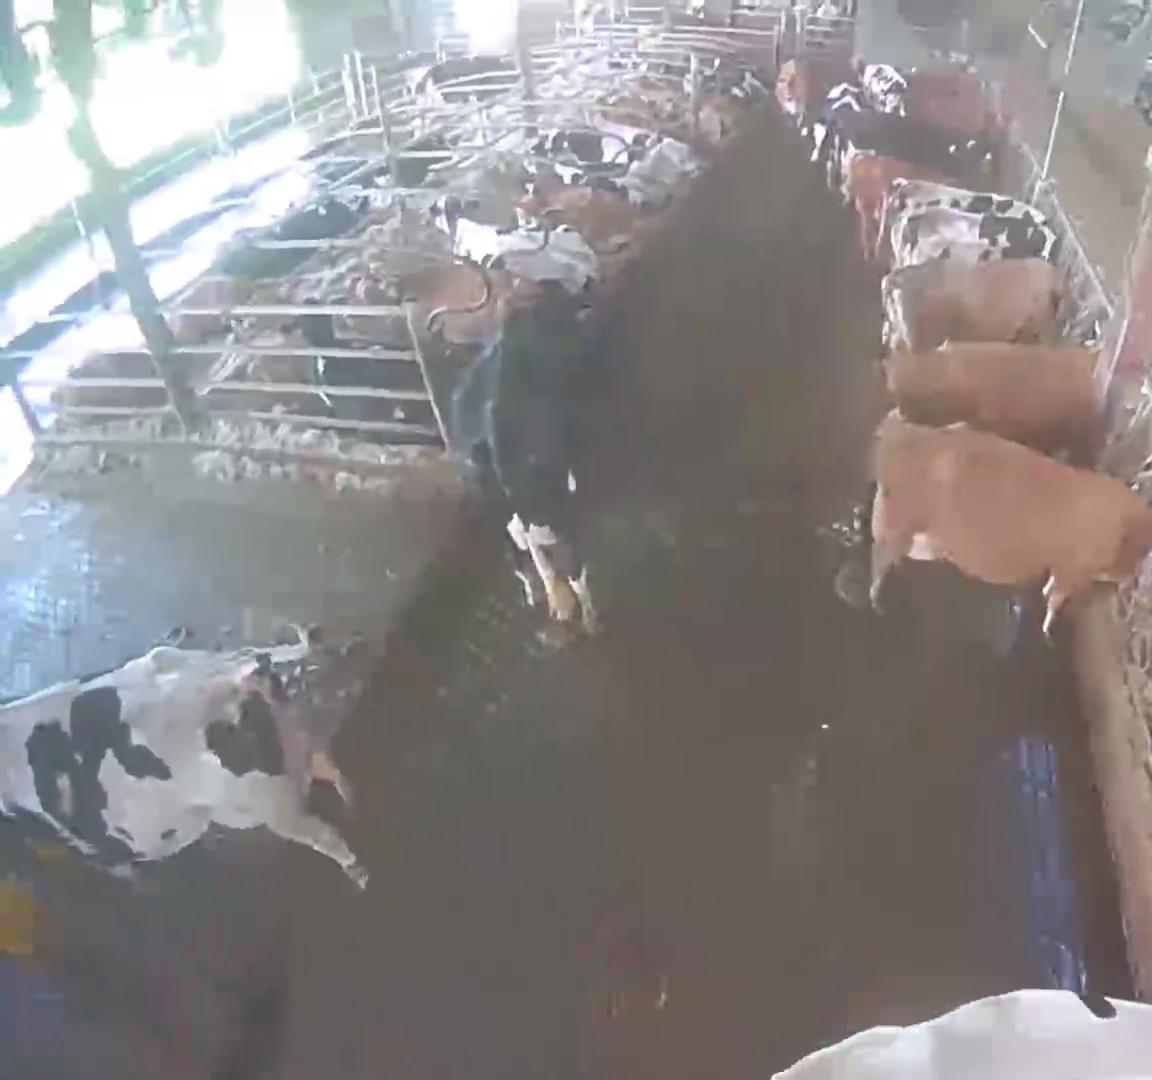
Number of cows: 22